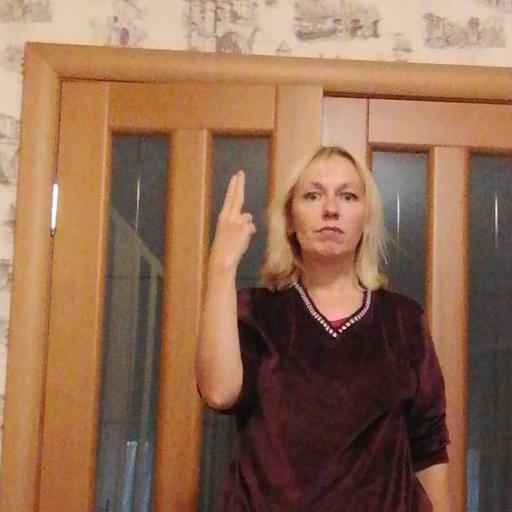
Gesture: two_up_inverted